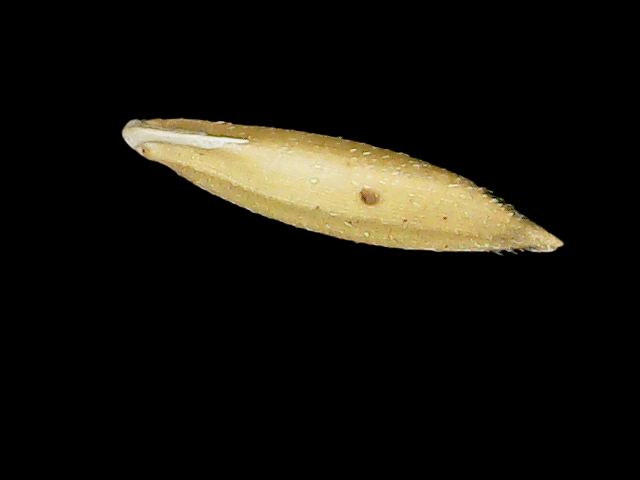
Rice variety: Binadhan07